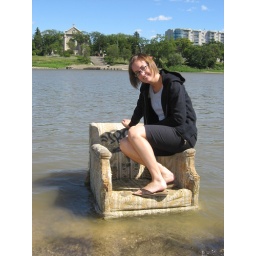
We found this chair in the Red River, very dirty and hopefully I've escaped it disease free!